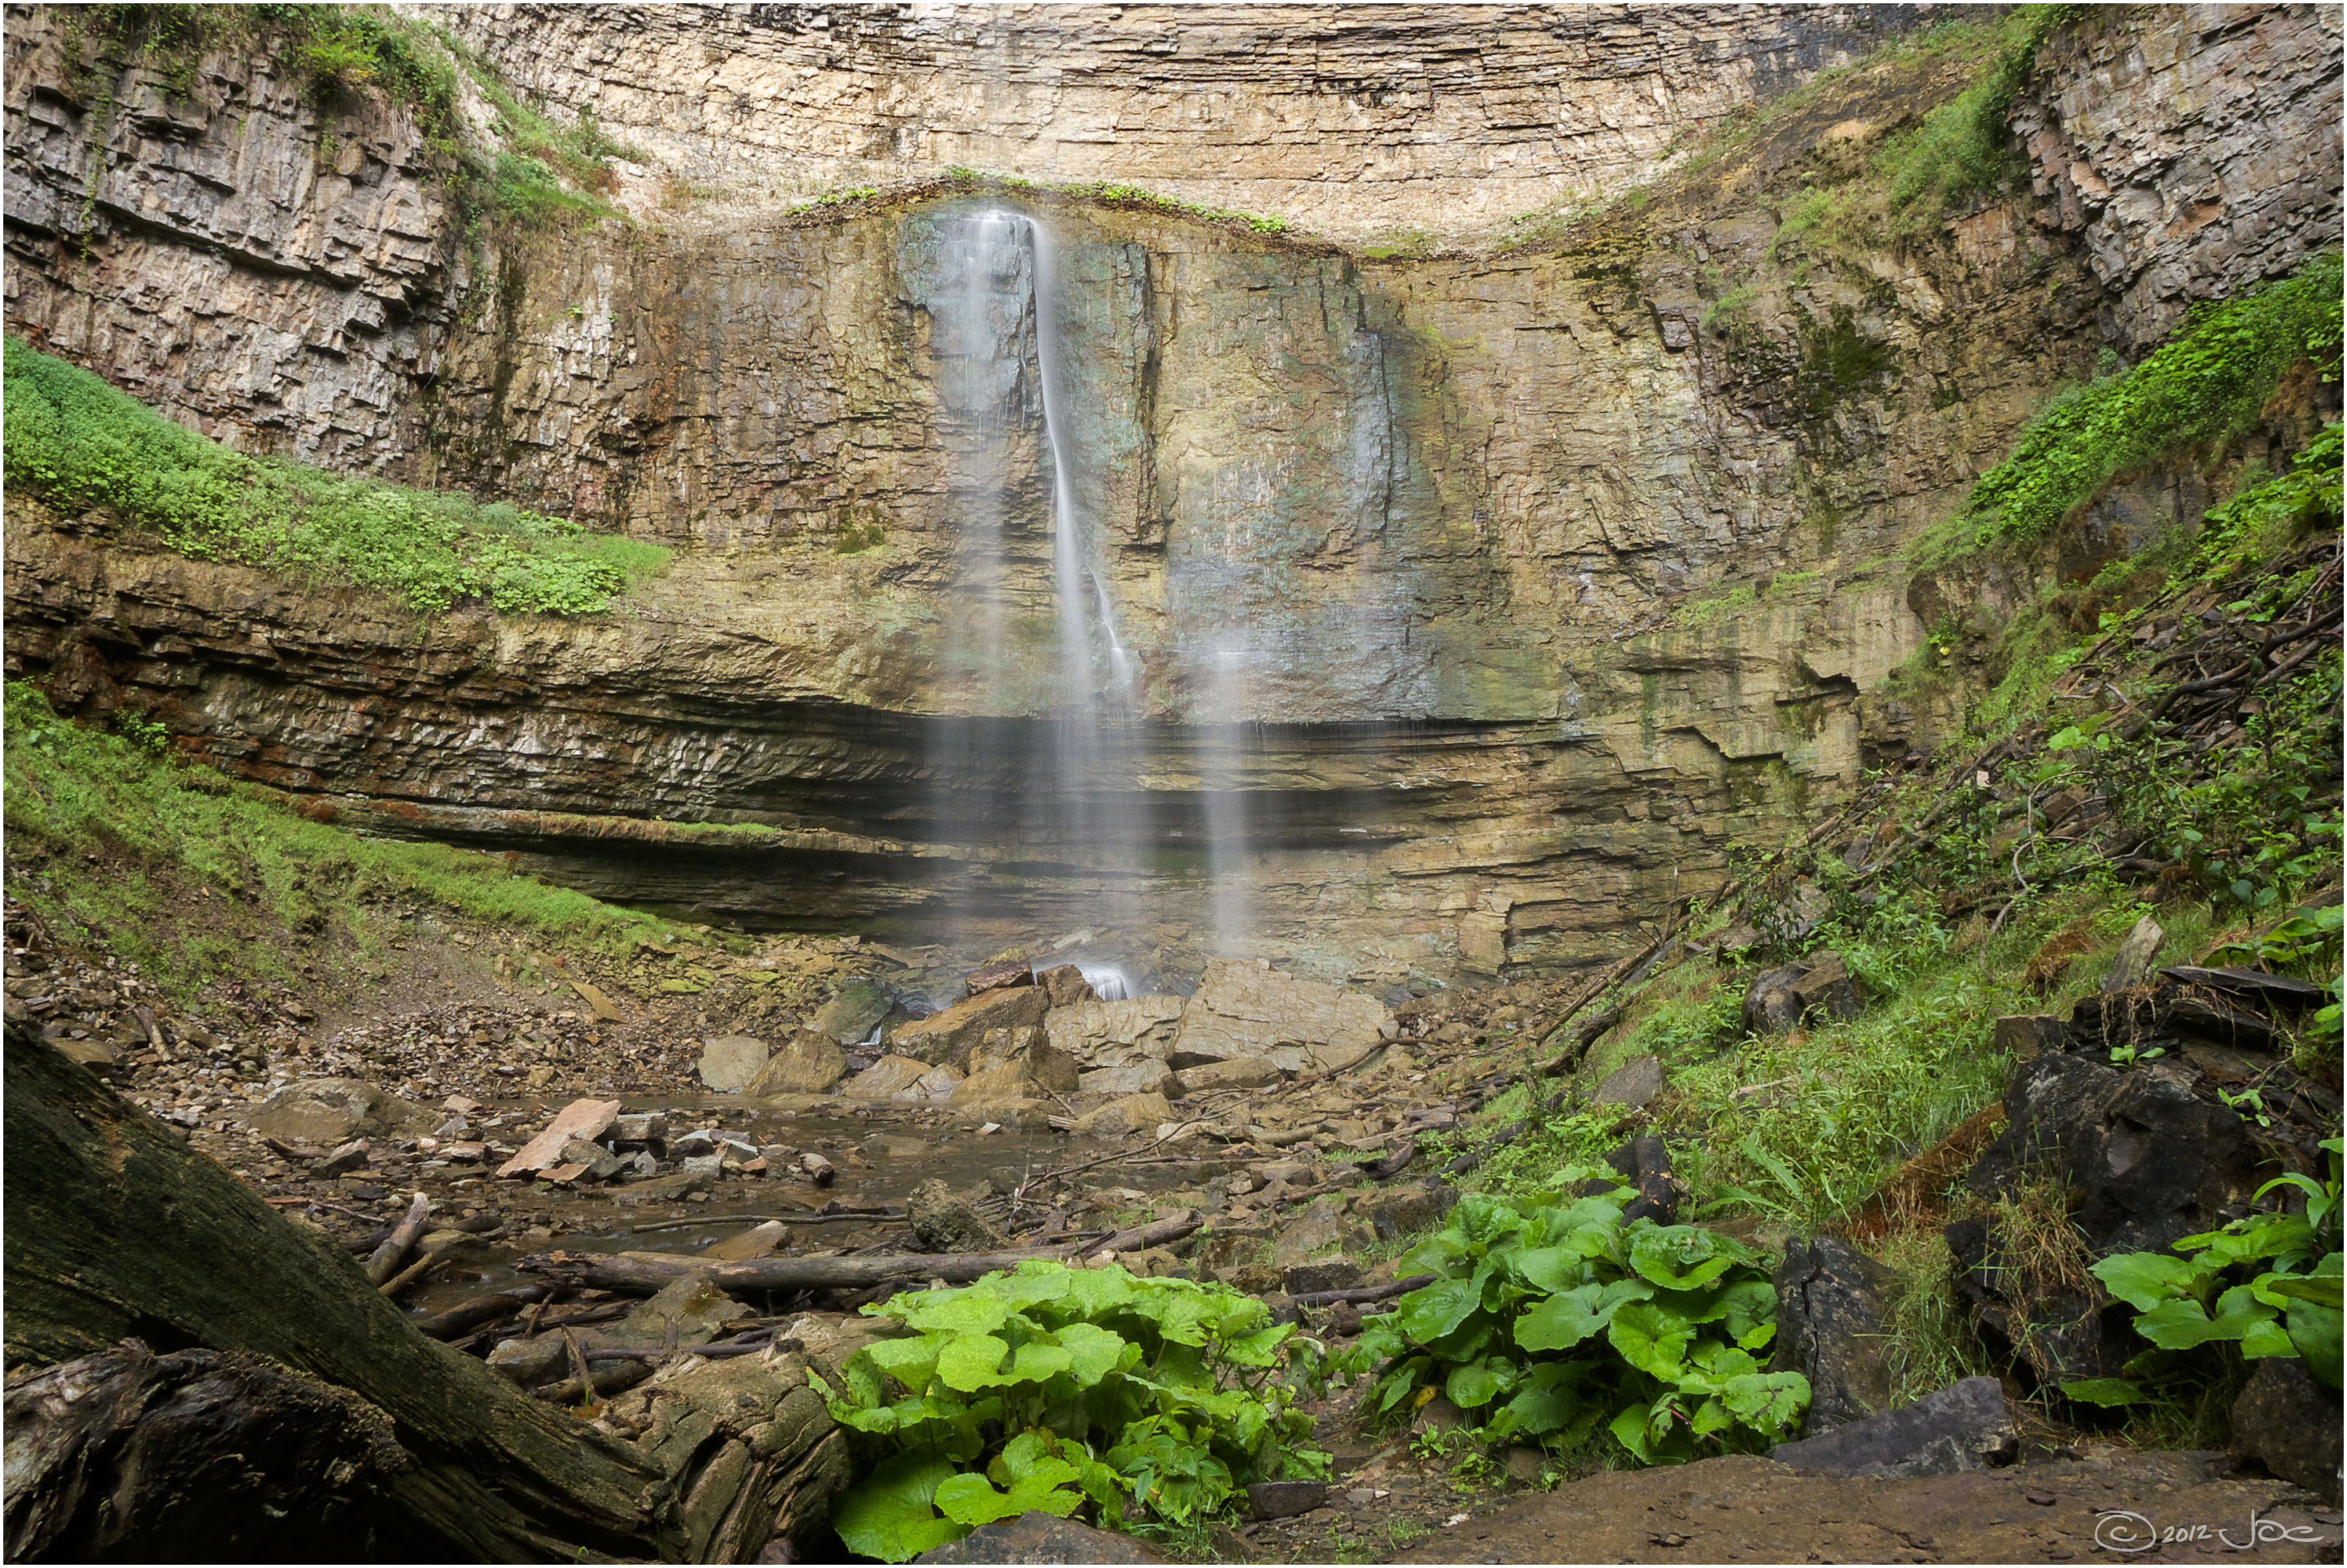
water, rock, waterfall, wilderness, valley, stream, jungle, terrain, body of water, rainforest, falls, ravine, ontario, panasonic, dmc, lx7, panasoniclumixdmclx7, hamilton, tews, water feature, wadi, geological phenomenon